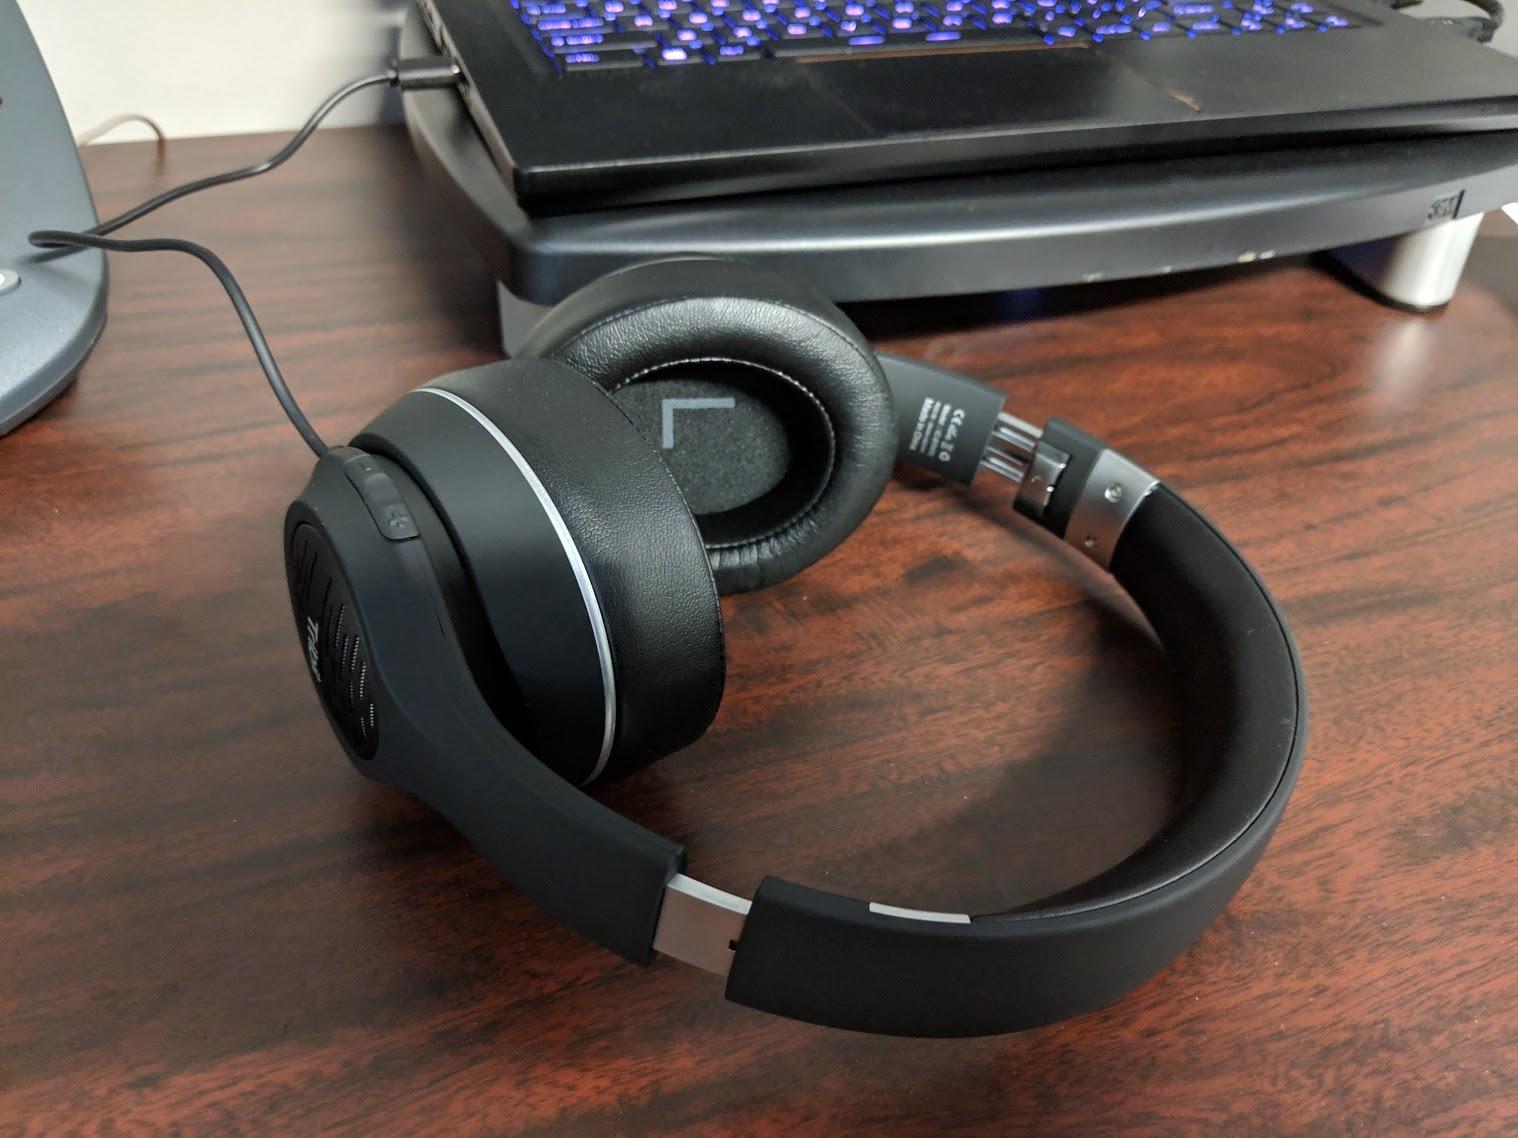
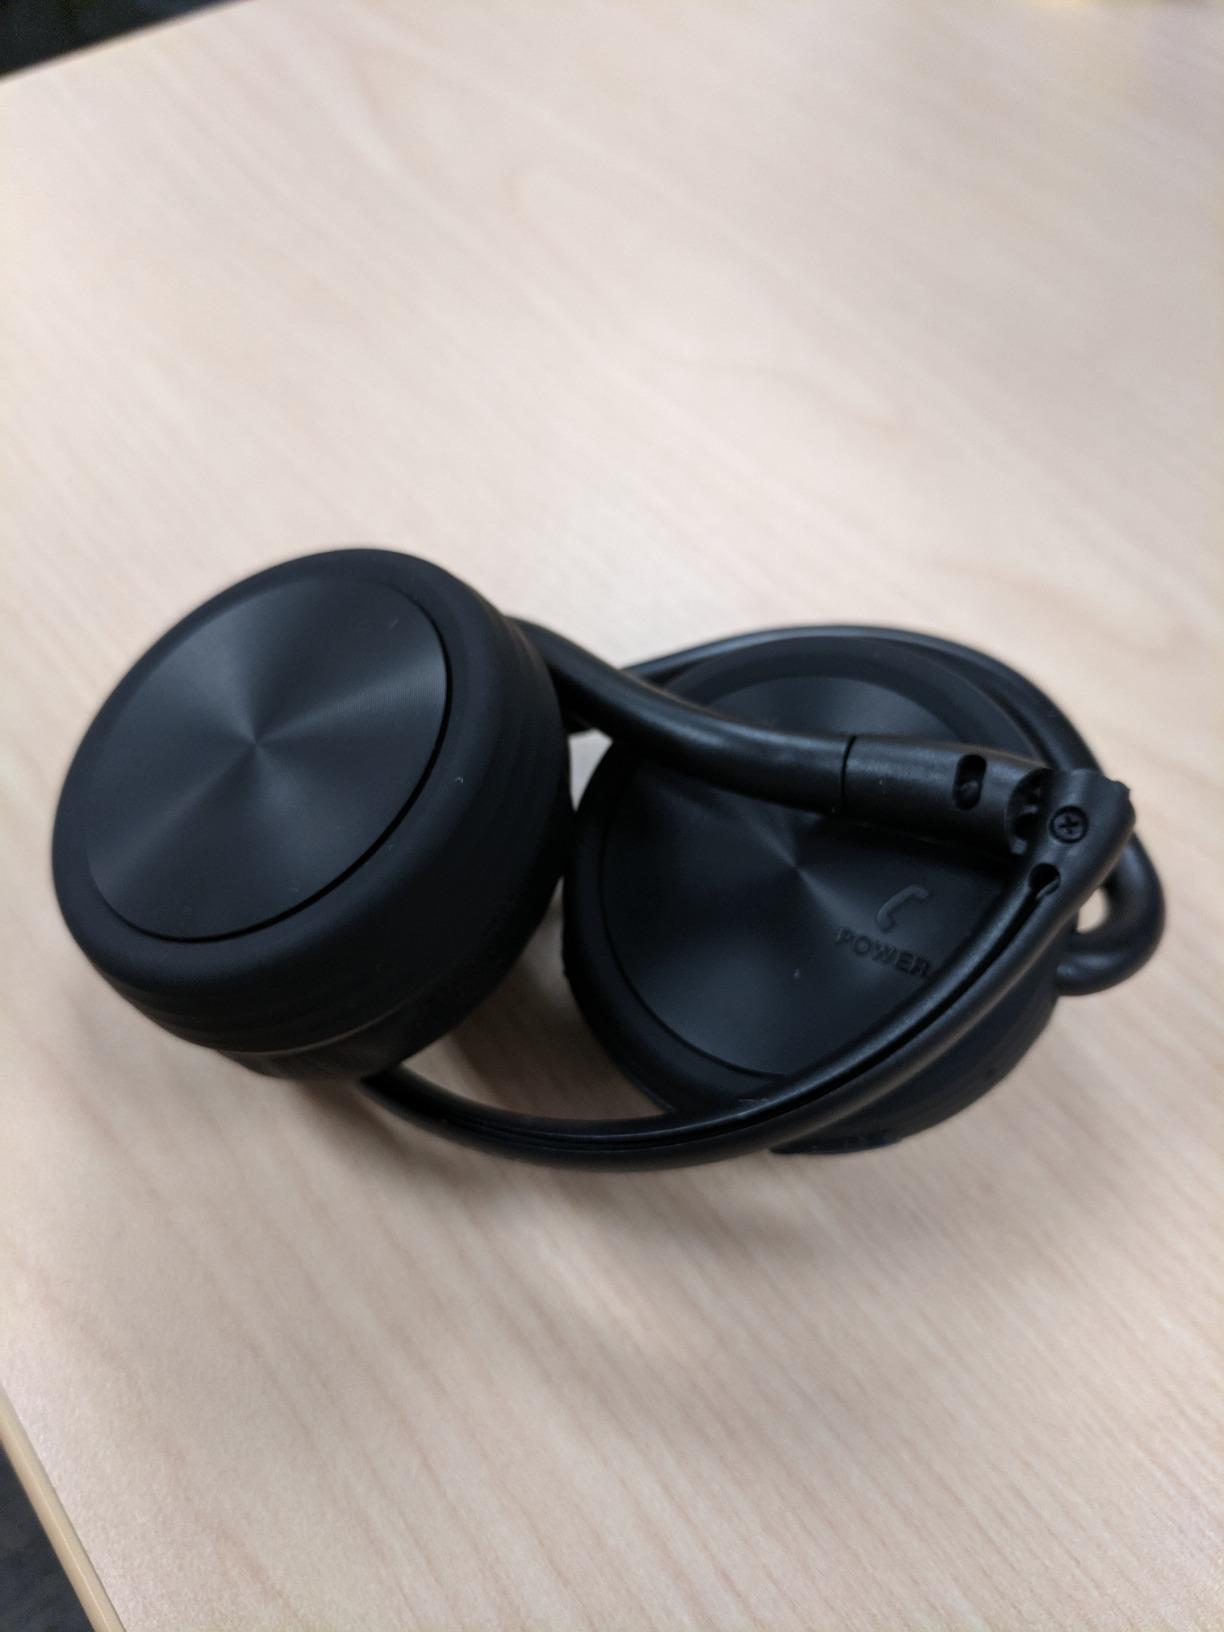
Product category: headphones
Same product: no